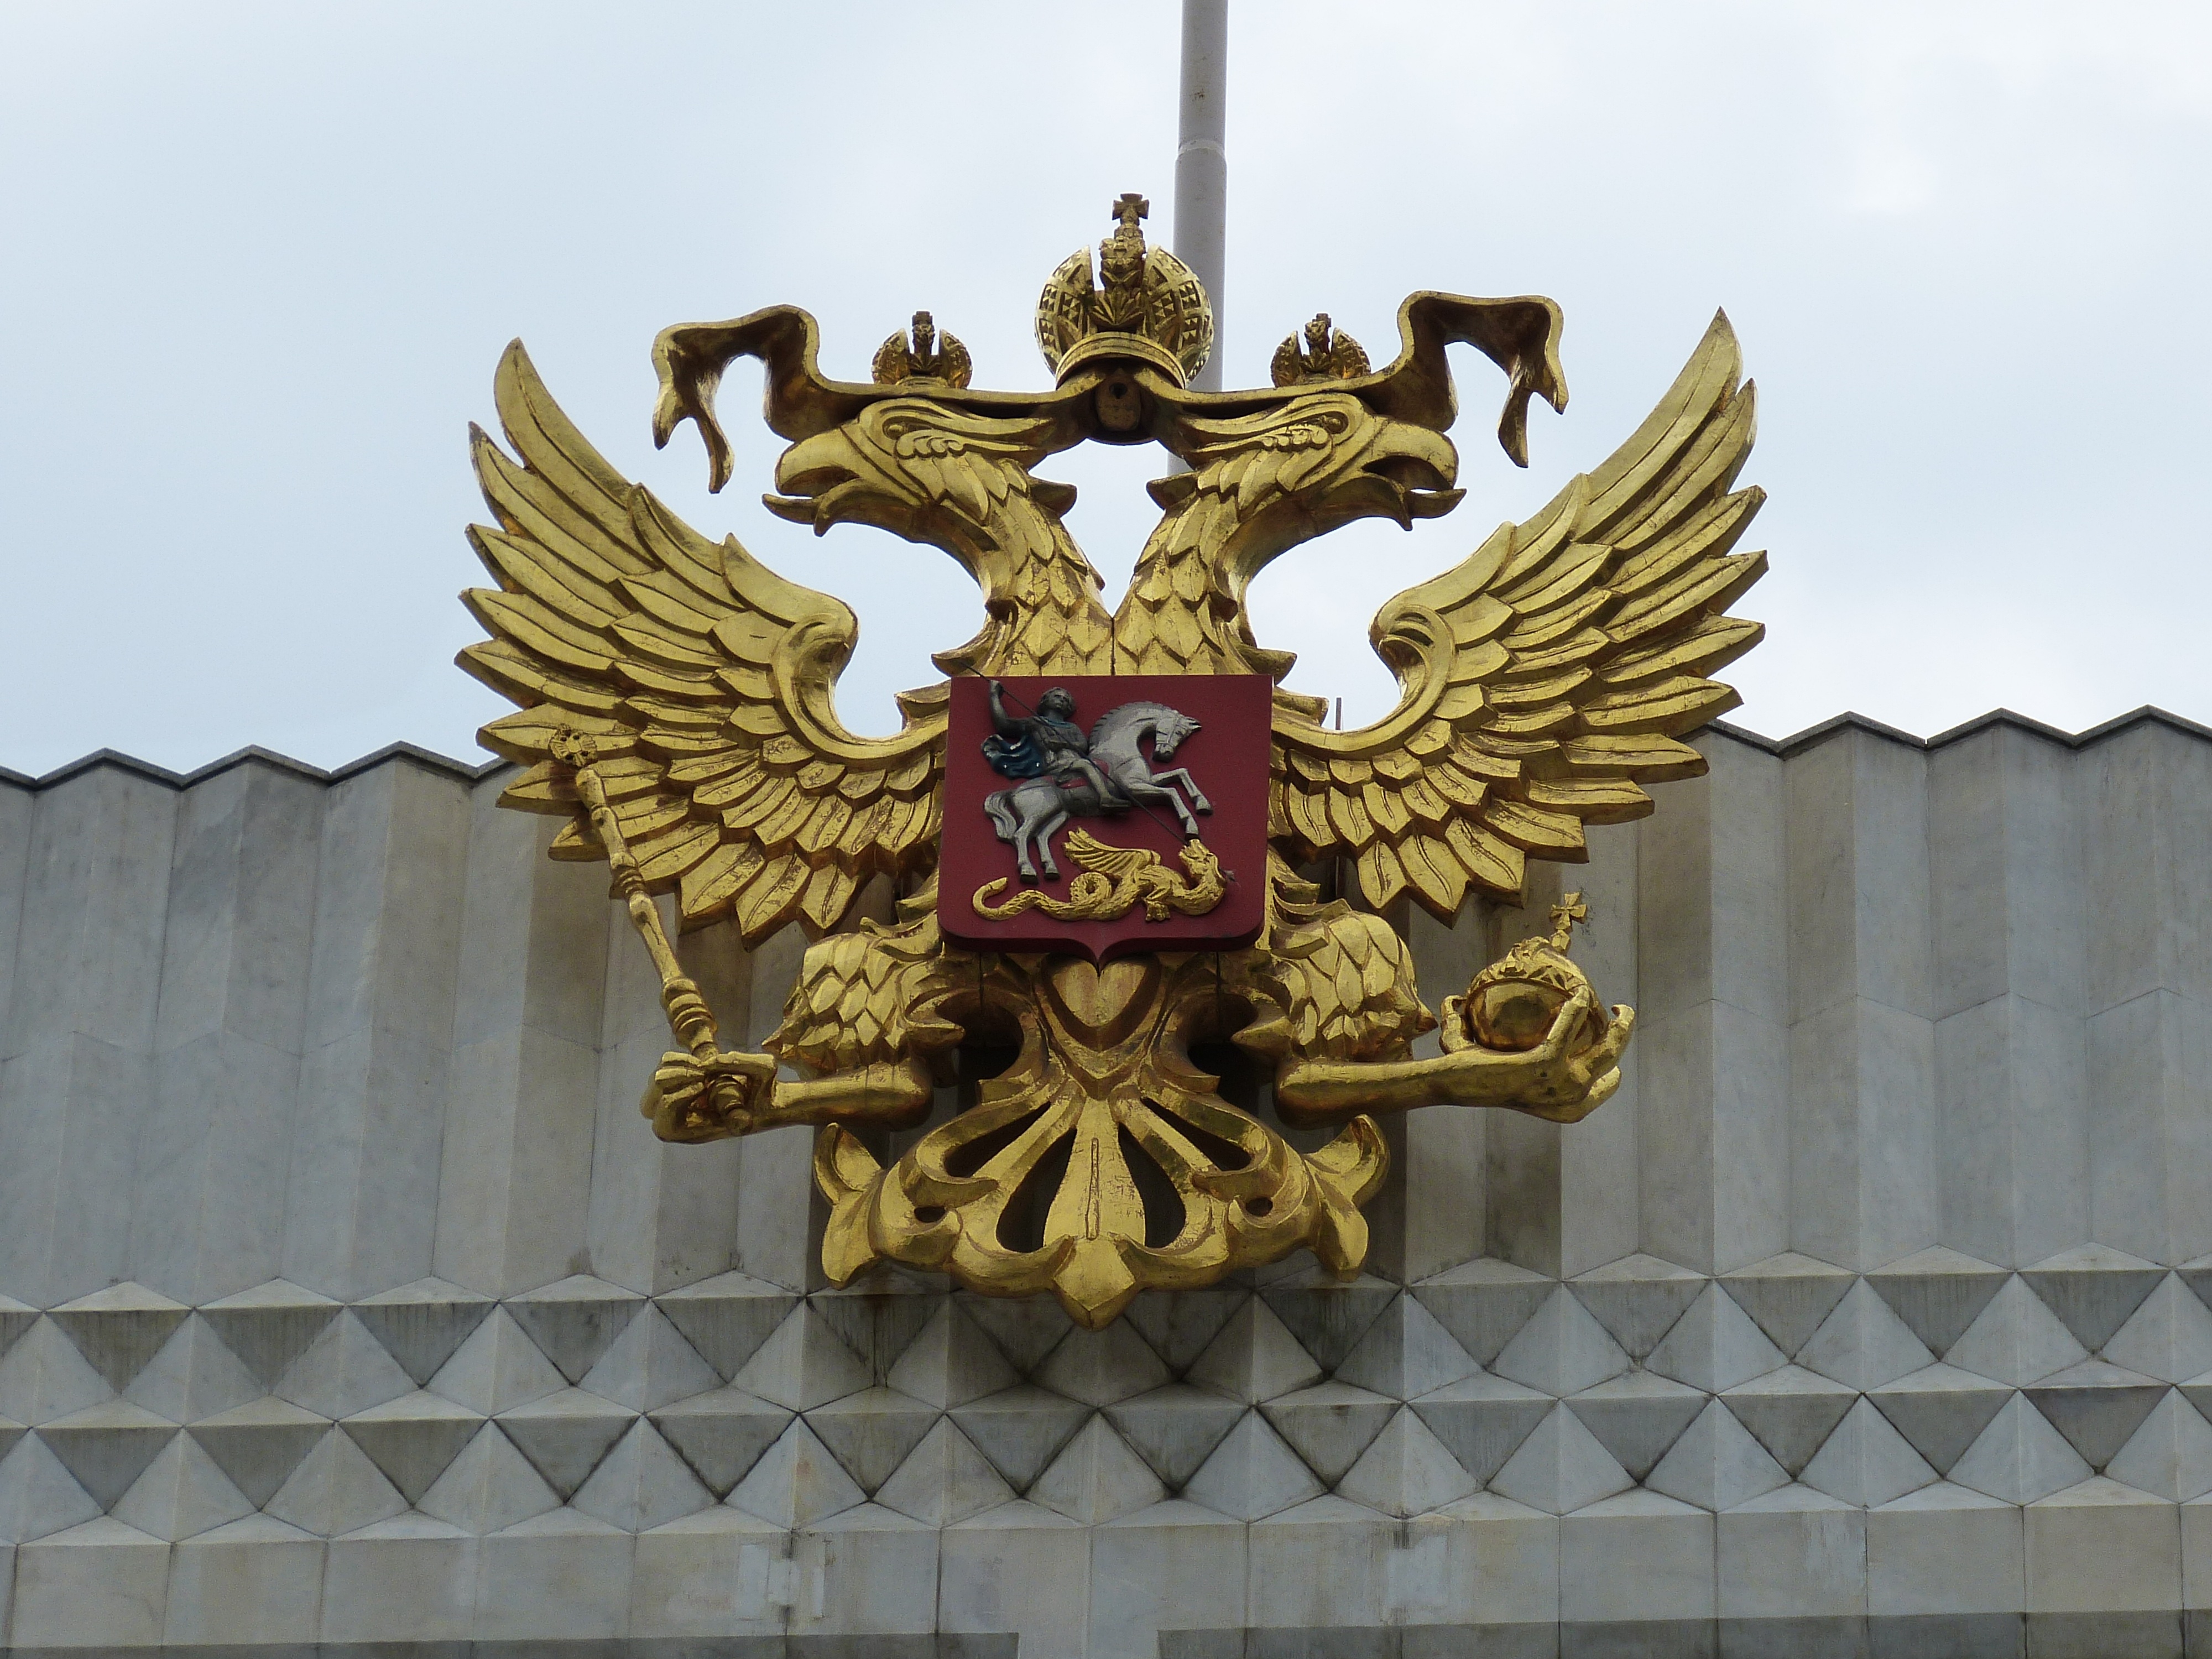
architecture, monument, statue, golden, symbol, crown, old town, sculpture, capital, art, moscow, carving, russia, historically, kremlin, reiter, adler, coat of arms, double eagle